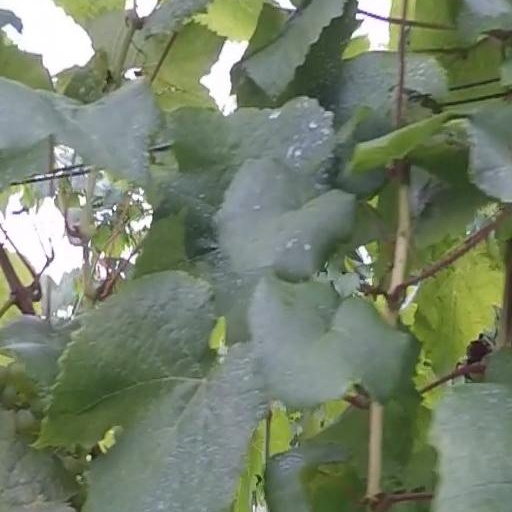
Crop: grape